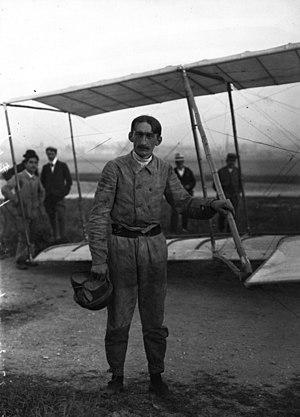
Georges Legagneux (1882-1914). «
Georges Théophile Legagneux, né le 24 décembre 1882 à Puteaux et mort le 6 juillet 1914 à Saumur, est un pionnier français de l'aviation.